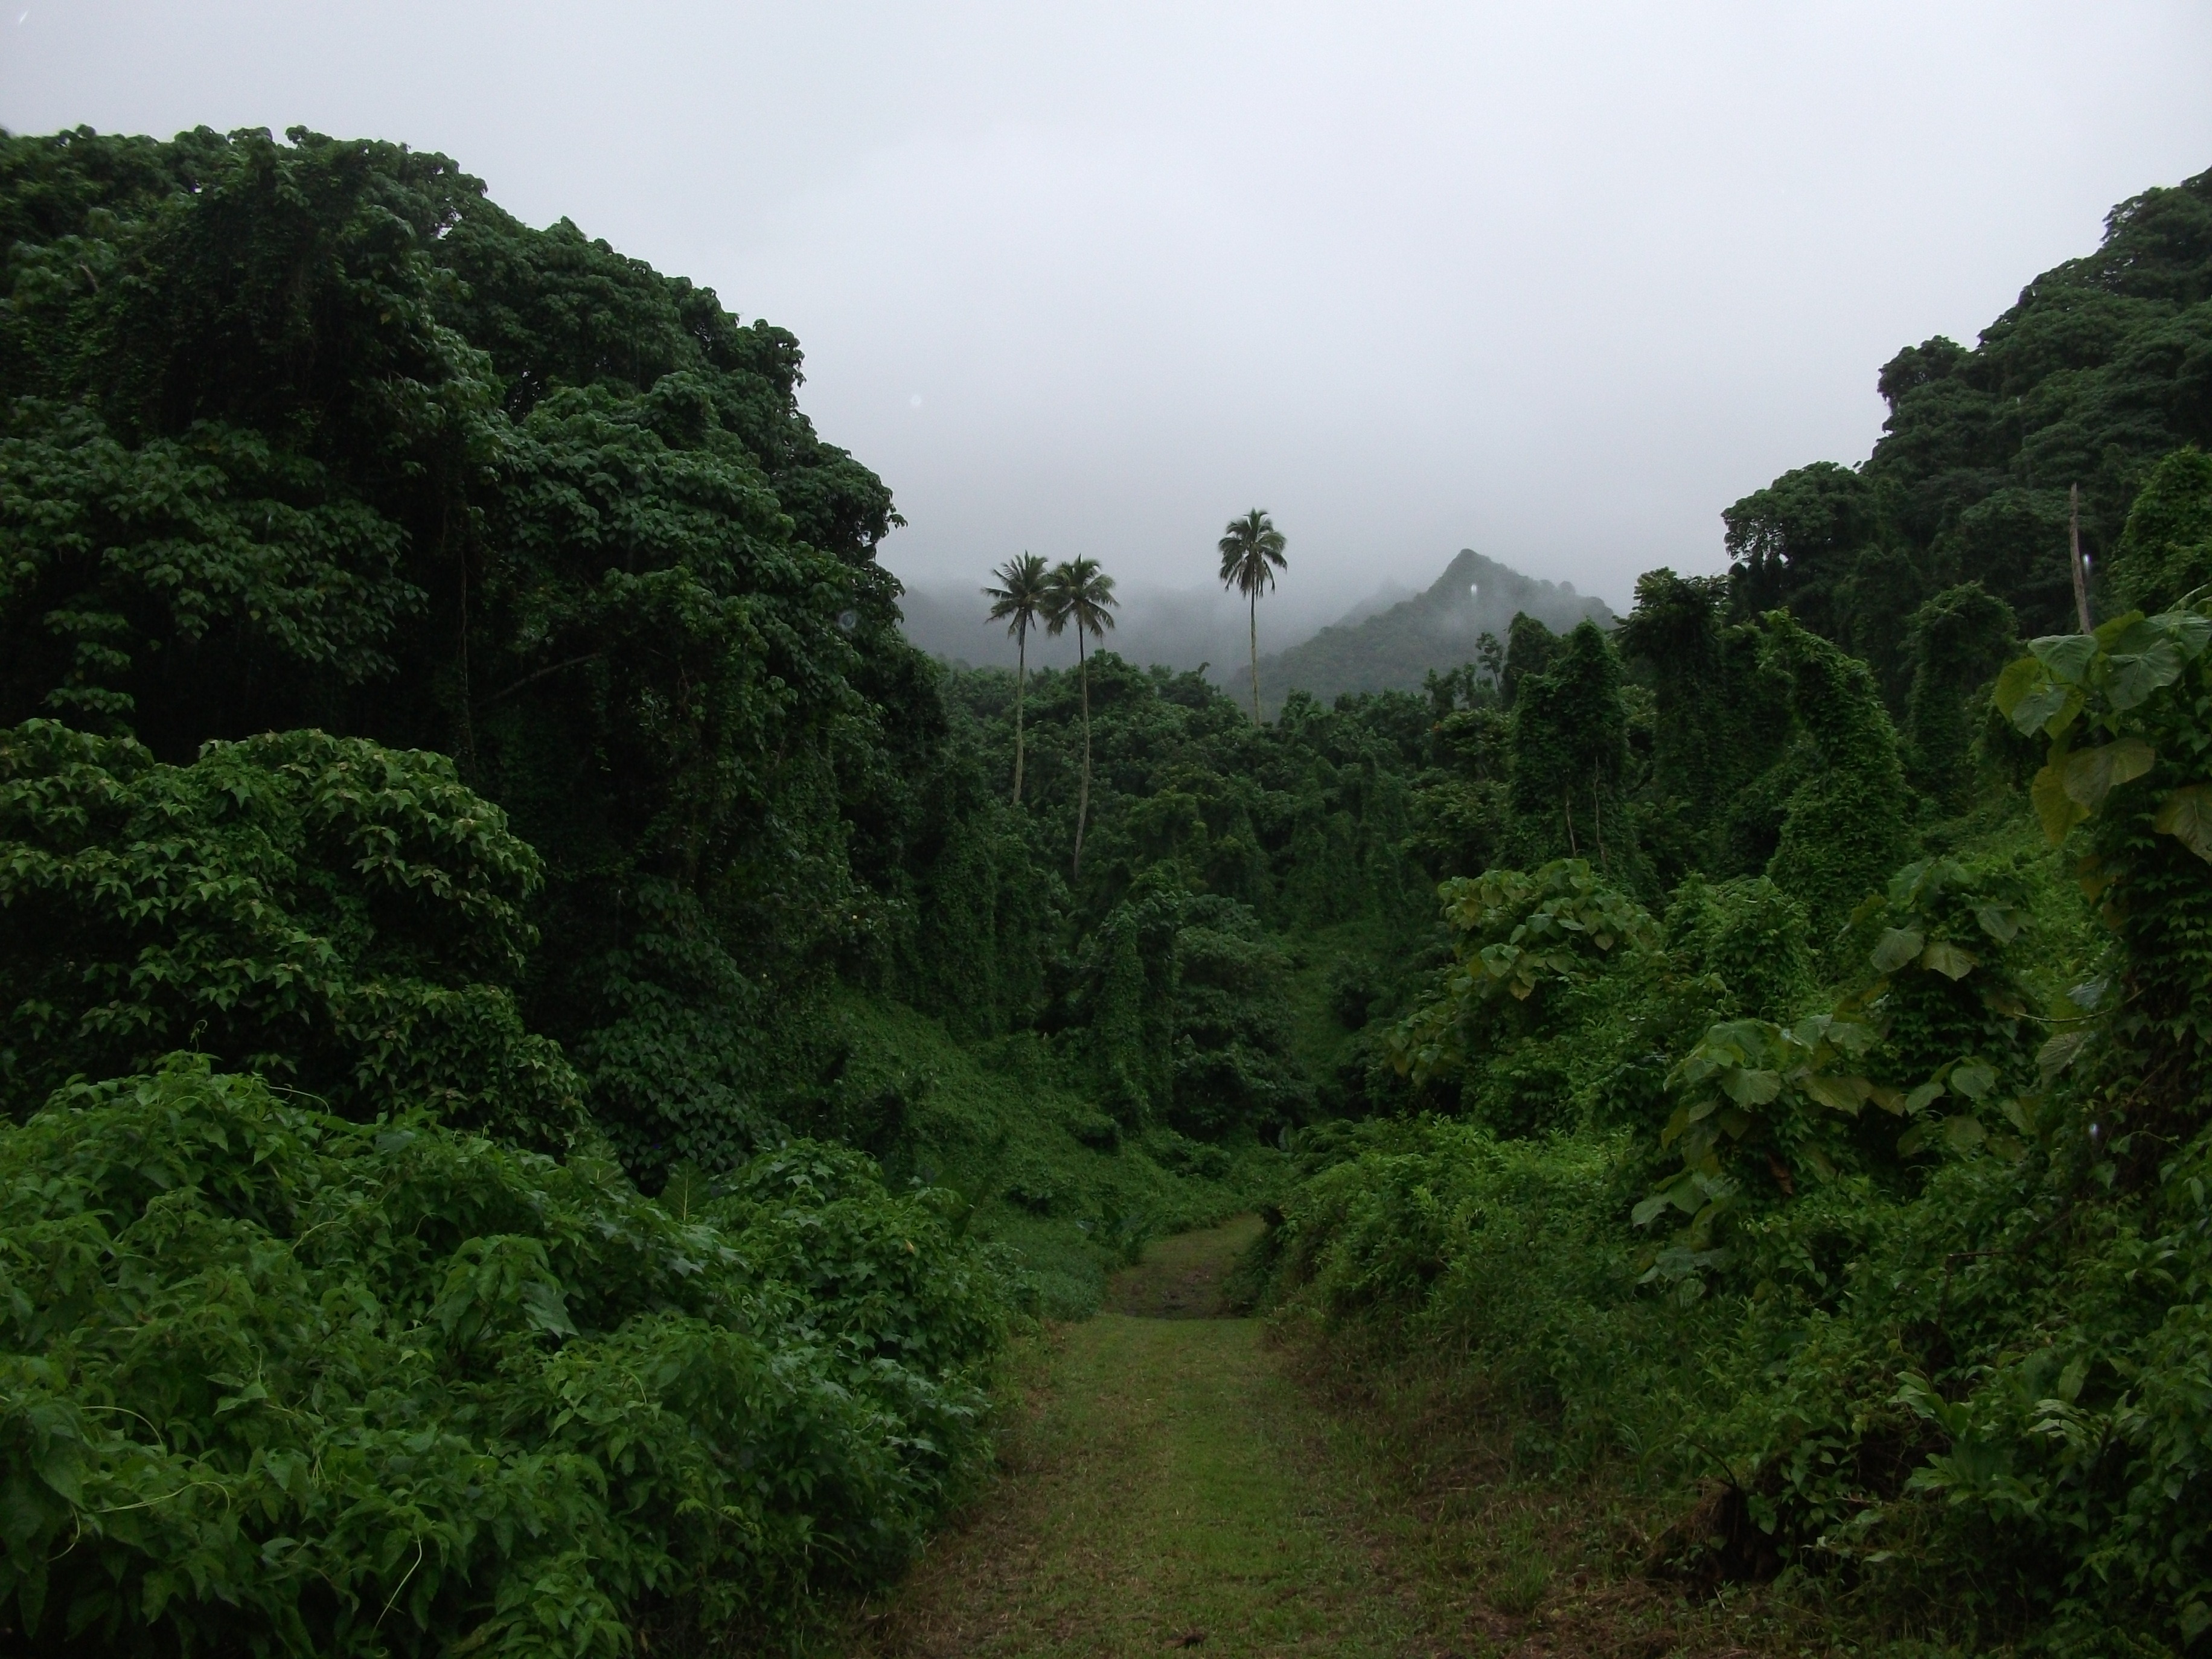
landscape, tree, nature, forest, mountain, hill, valley, green, jungle, tropical, island, terrain, vegetation, rainforest, habitat, palm trees, tropics, ecosystem, rural area, hill station, biome, cook islands, natural environment, geographical feature, atmospheric phenomenon